Manuel Silva Barn

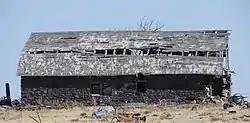

The Manuel Silva Barn near Shoshone, Idaho, United States, was built in 1910 by stonemason Ignacio Berriochoa, who lived about away. It was listed on the National Register of Historic Places (NRHP) in 1983.